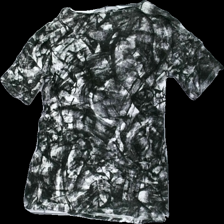
View: back
Type: T-shirt
Category: Ladies
Brand: Not in the list
Brand text on label: fabaolous
Colors: Black, White
Material: 100% Viscose
Pattern: Other
Cut: Regular, C-collar
Size: XS
Season: All
Price range: 50-100
Recommended usage: Reuse